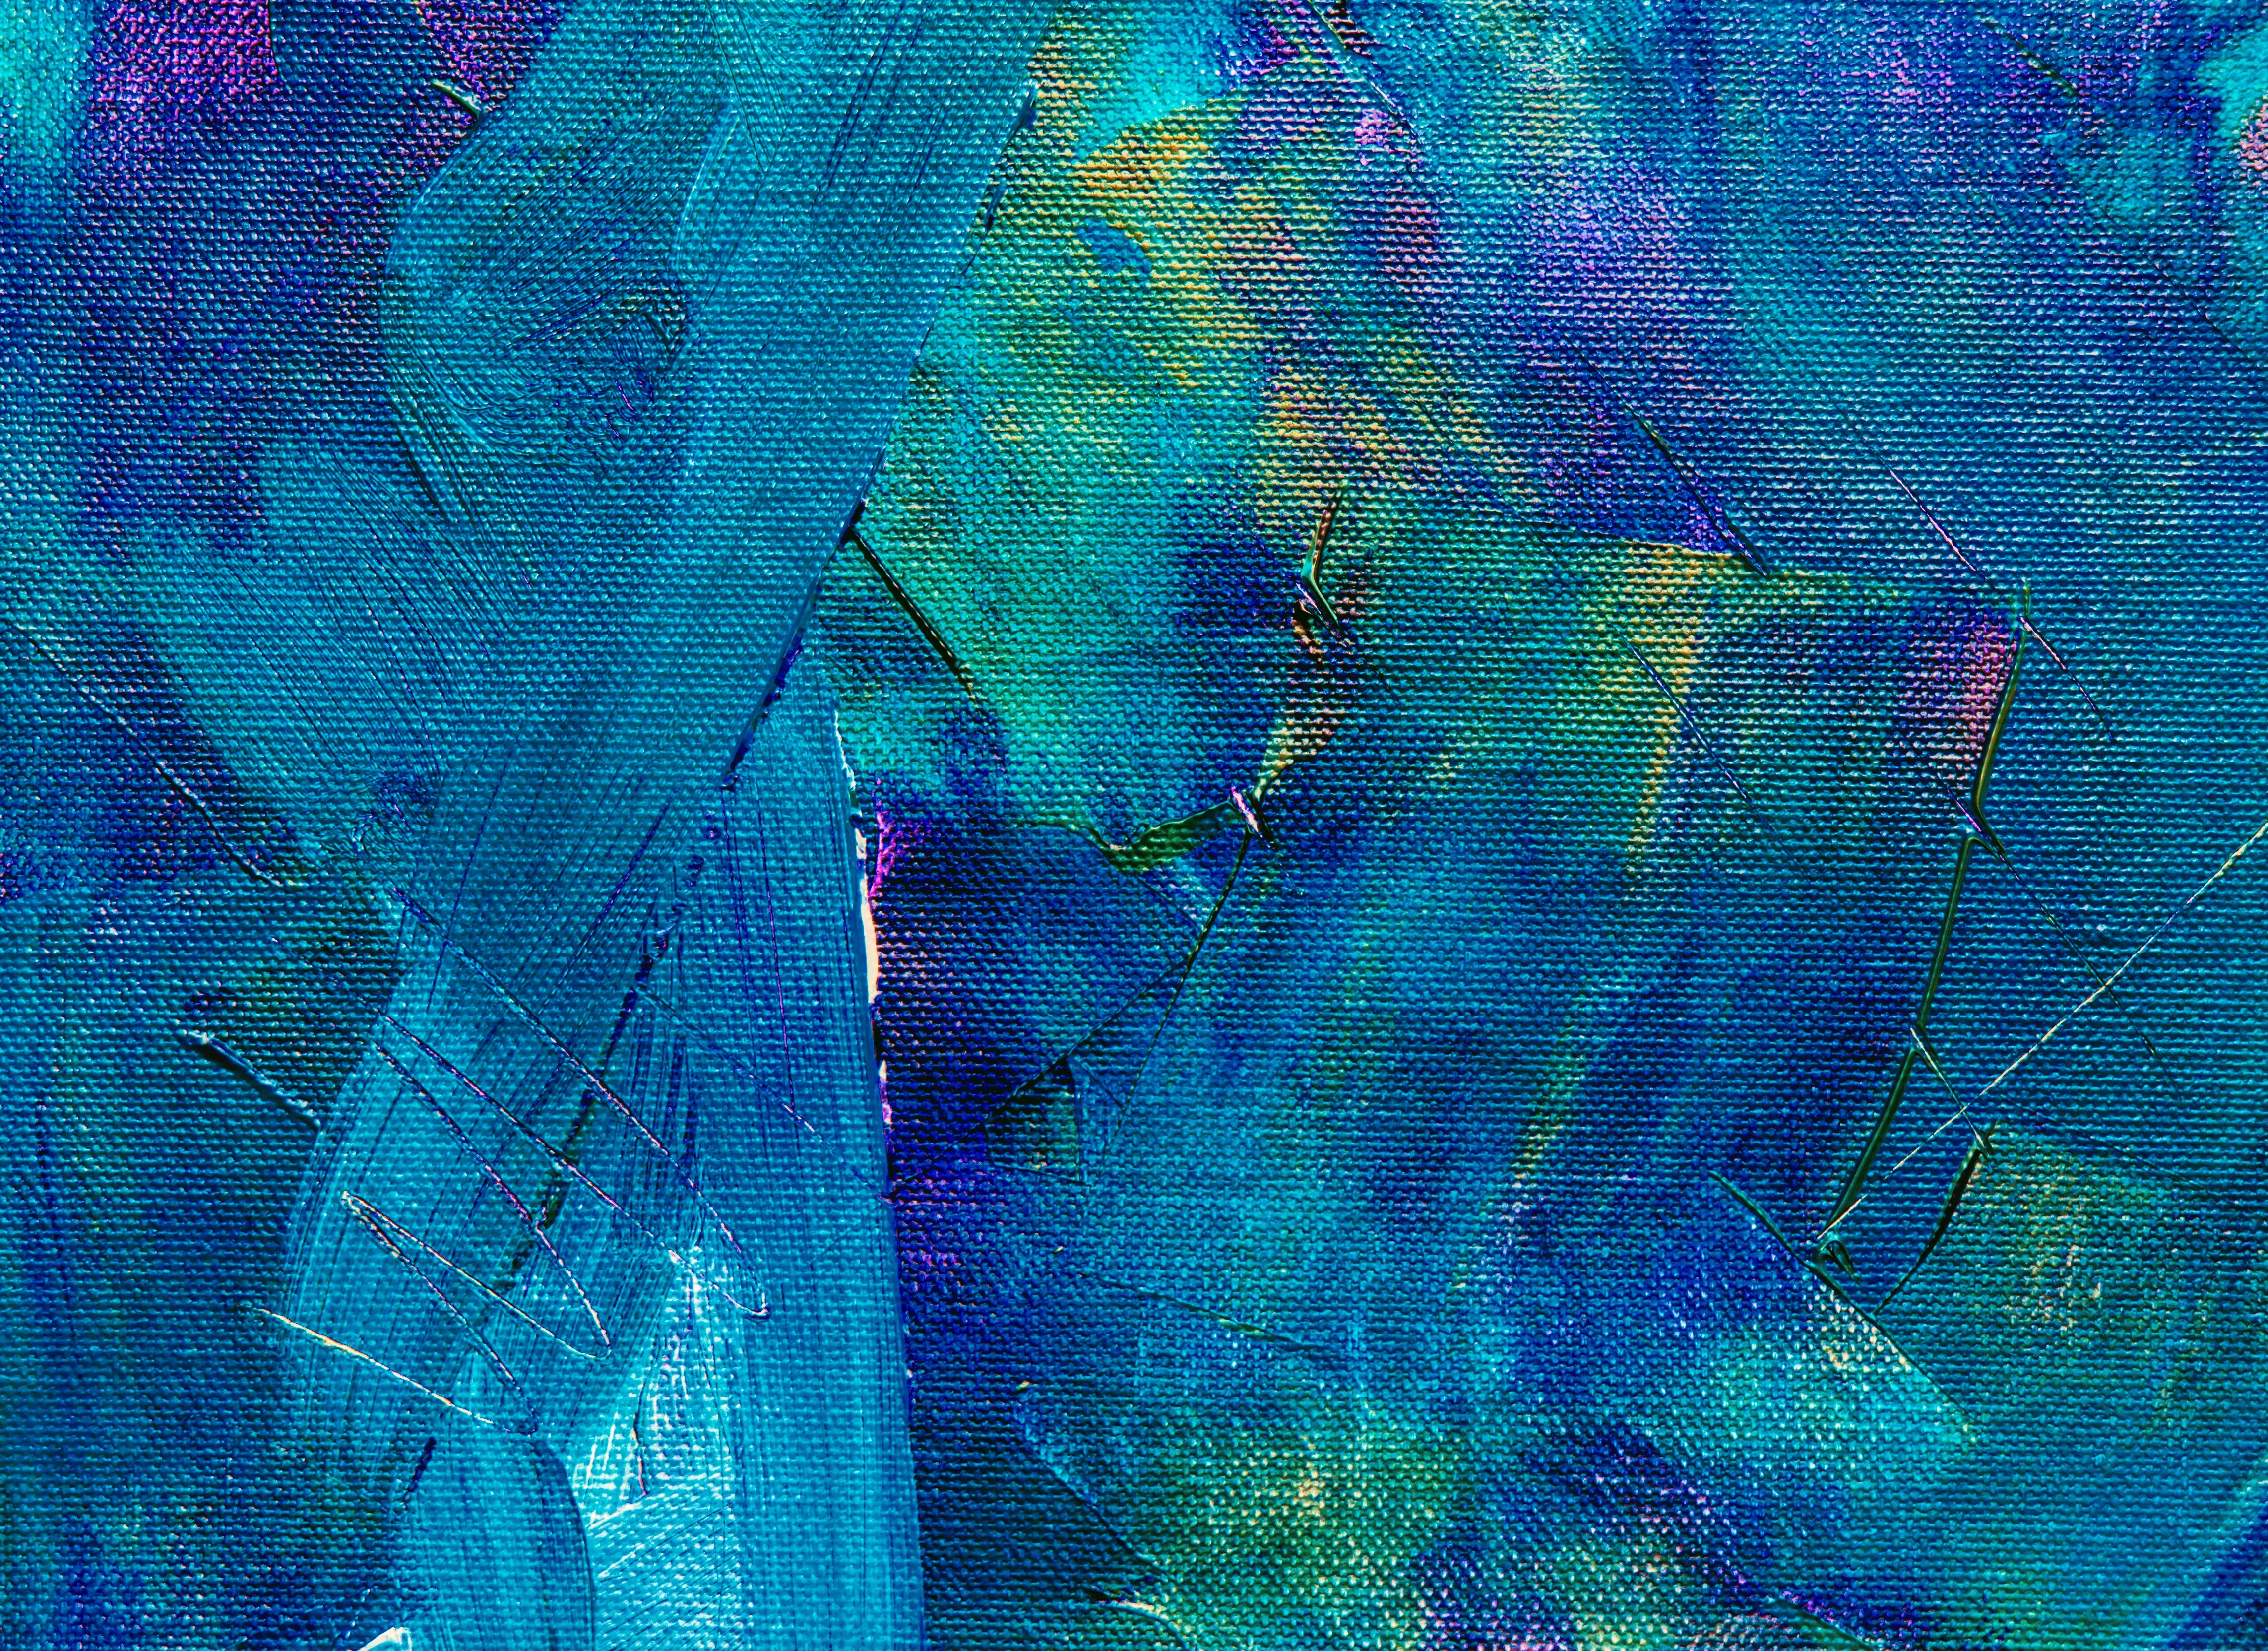
blue, turquoise, electric blue, pattern